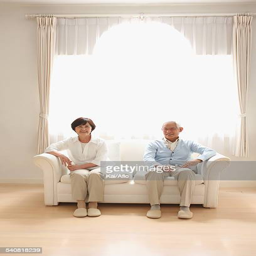
senior adult couple on the sofa